Question: What is under the man?
Tambaya: Menene a kasan mutumin?
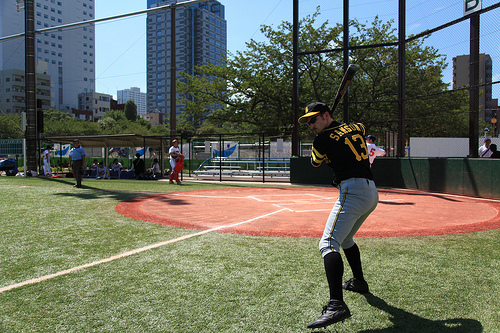
Answer: Grass.
Amsa: Ciyawa.